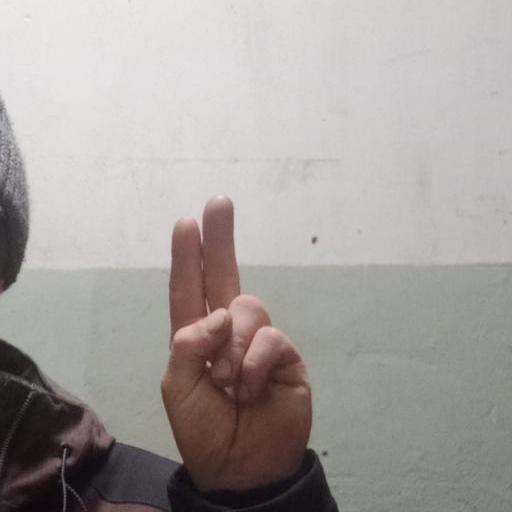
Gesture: two_up